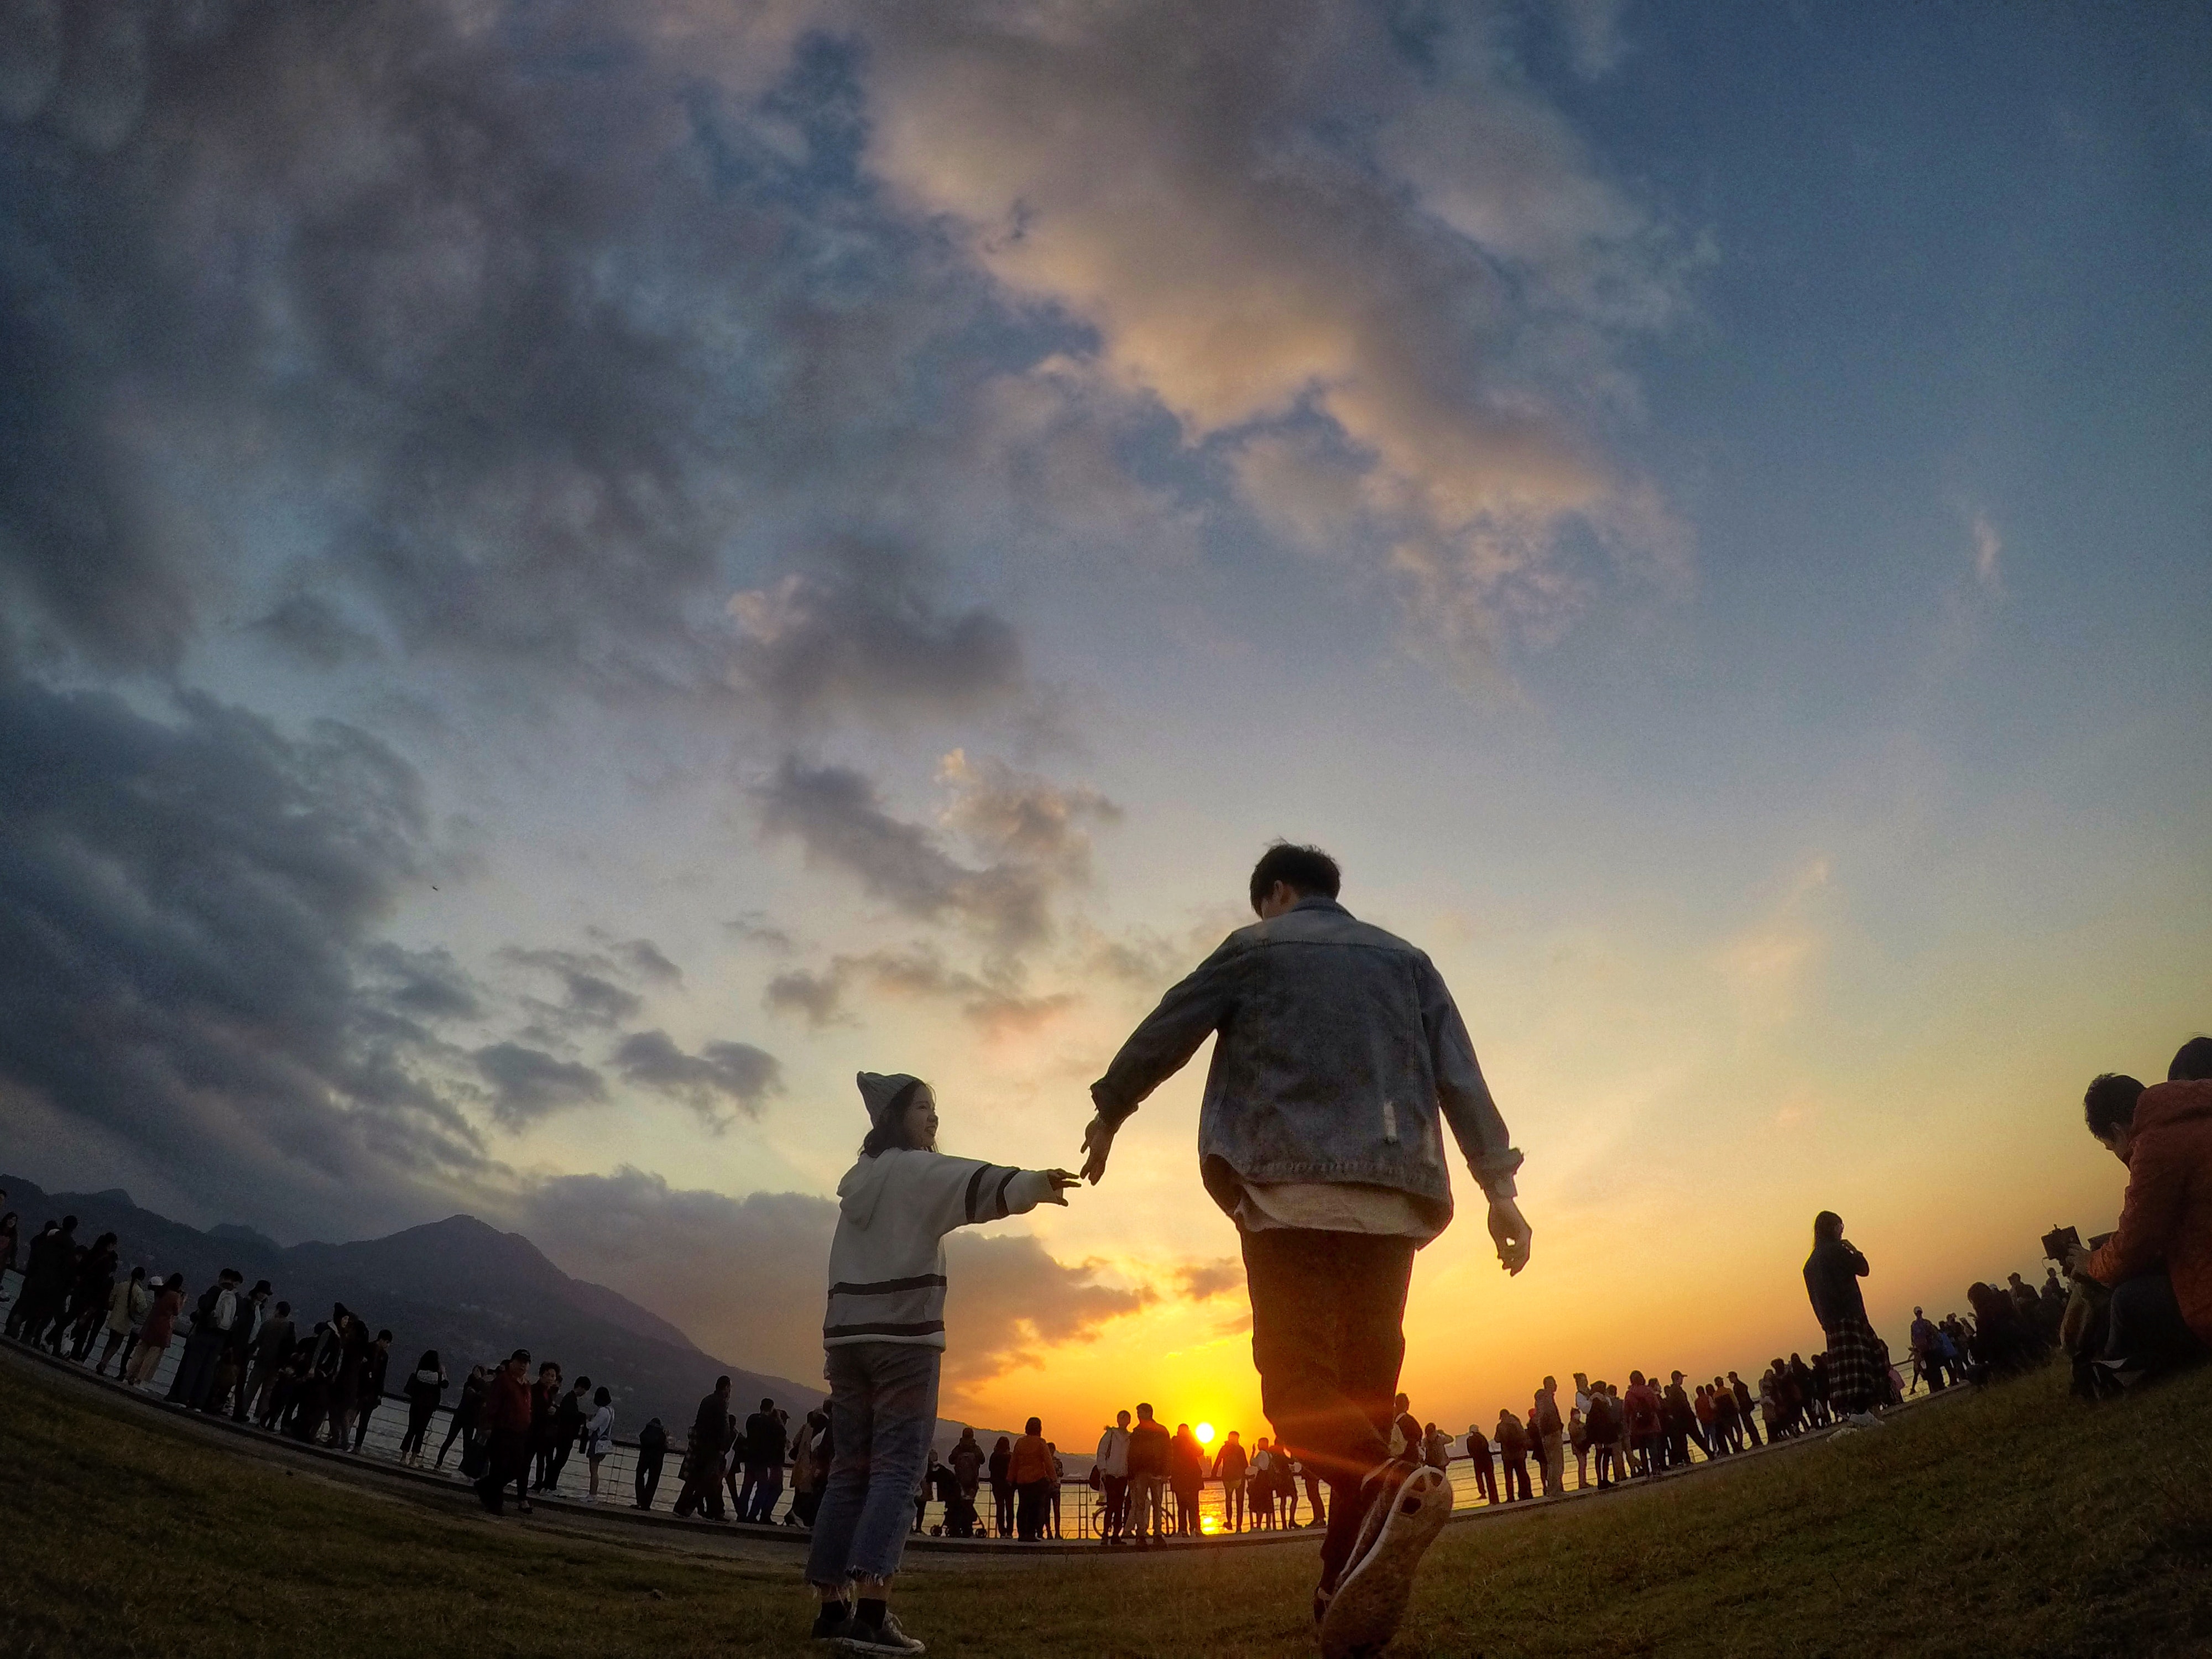
sky, People in nature, cloud, sunset, happy, evening, photography, atmosphere, horizon, fun, meteorological phenomenon, dusk, world, gesture